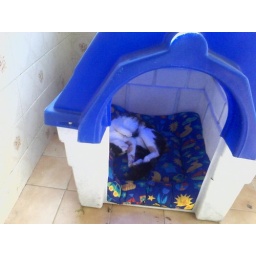
Nina sleeping in the dog's house